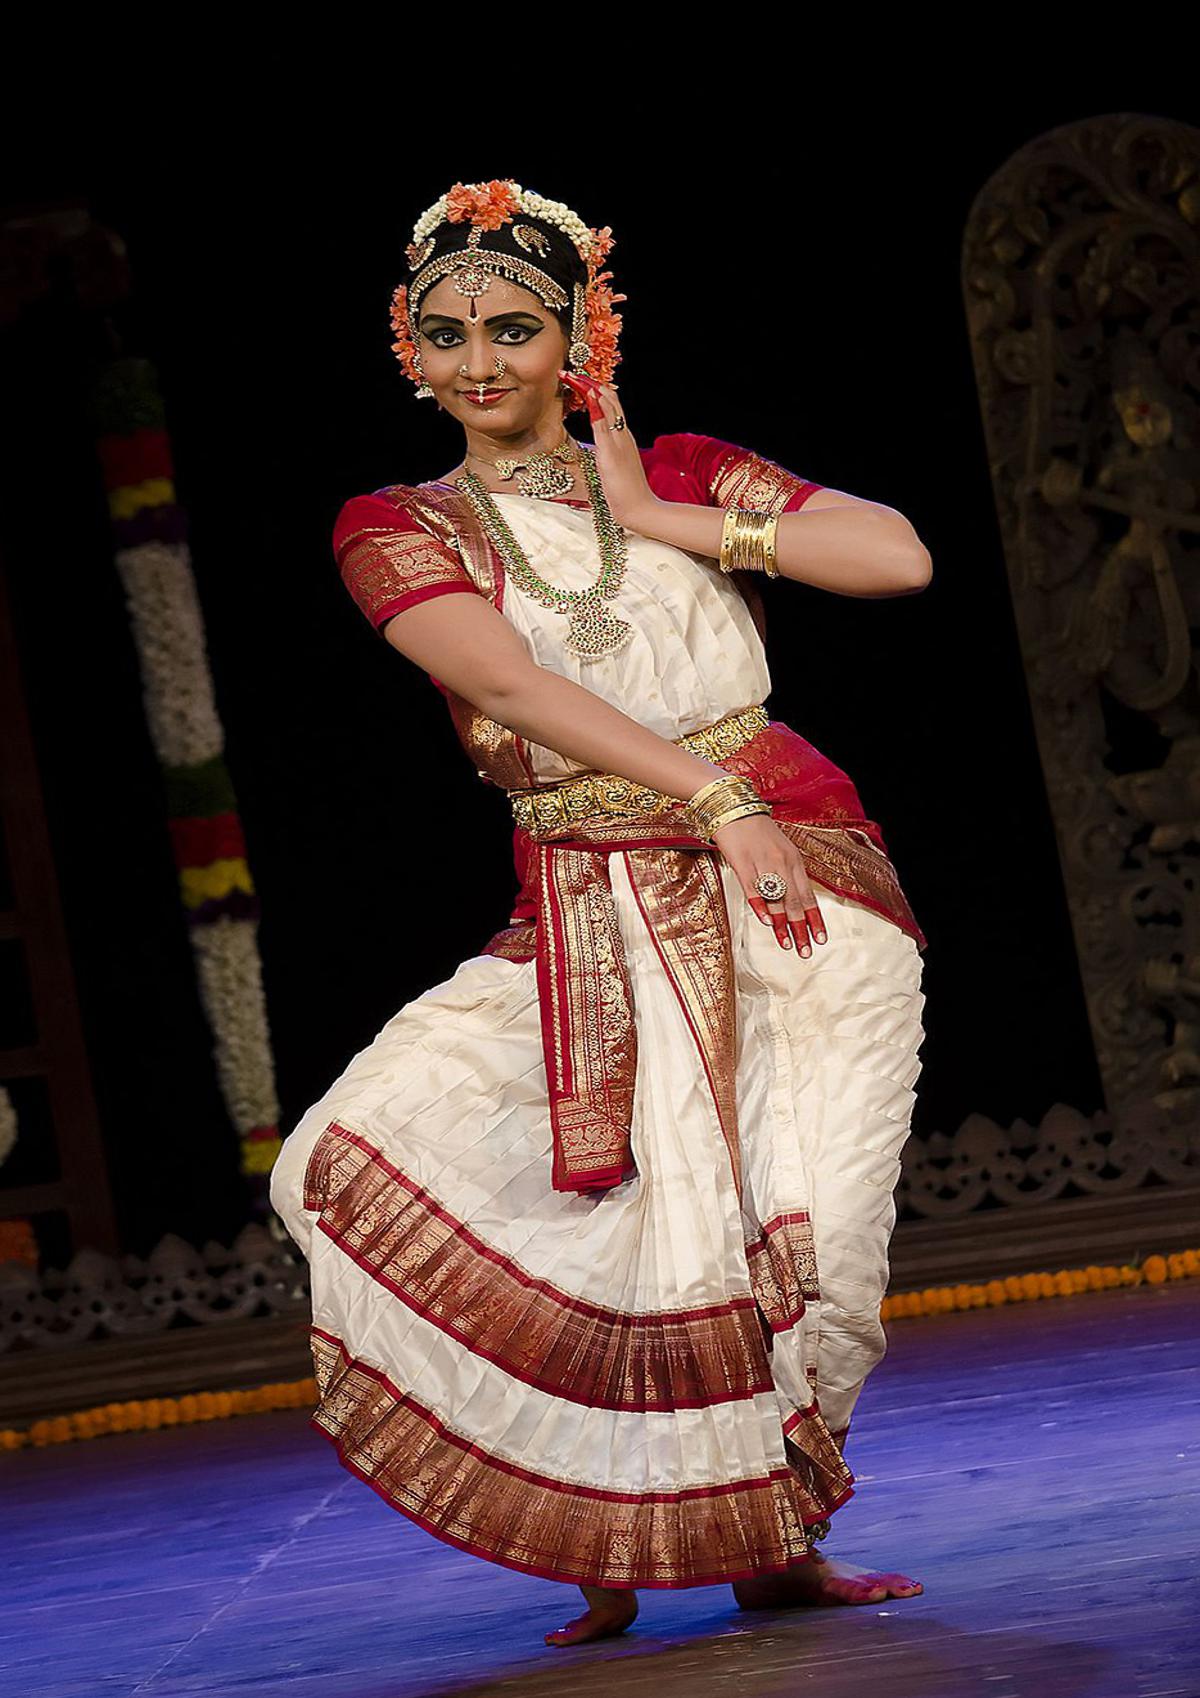
Dance form: kuchipudi